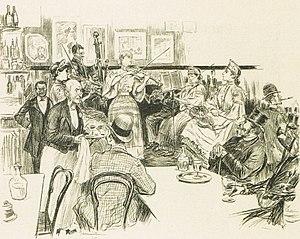
Le Café Volpini à l'Exposition Universelle, publié dans L'Exposition Universelle de 1889, F.G. Dumas et L. de Fourcaud (1889)
Pierre Georges Jeanniot né à Plainpalais le 2 juillet 1848 et mort à Paris le 9 janvier 1934 est un peintre, illustrateur et graveur français.